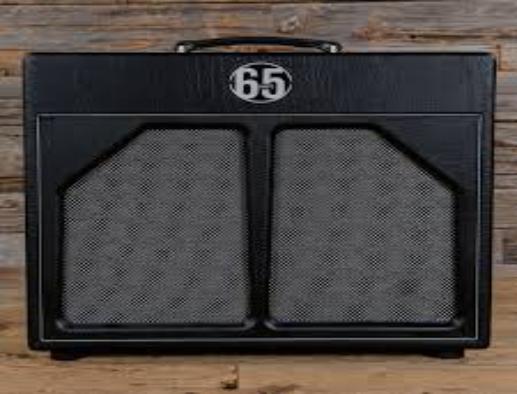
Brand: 65amps
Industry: Electronic